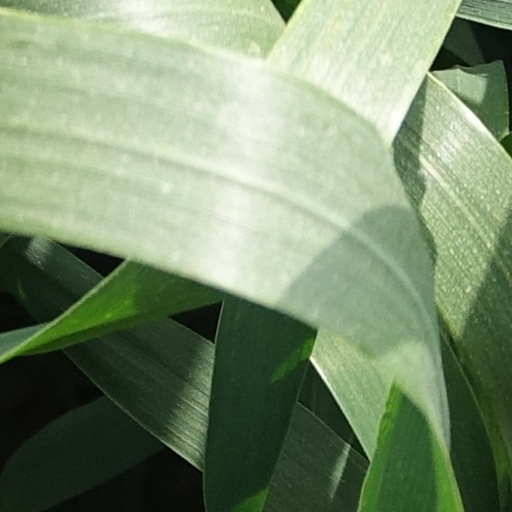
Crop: wheat